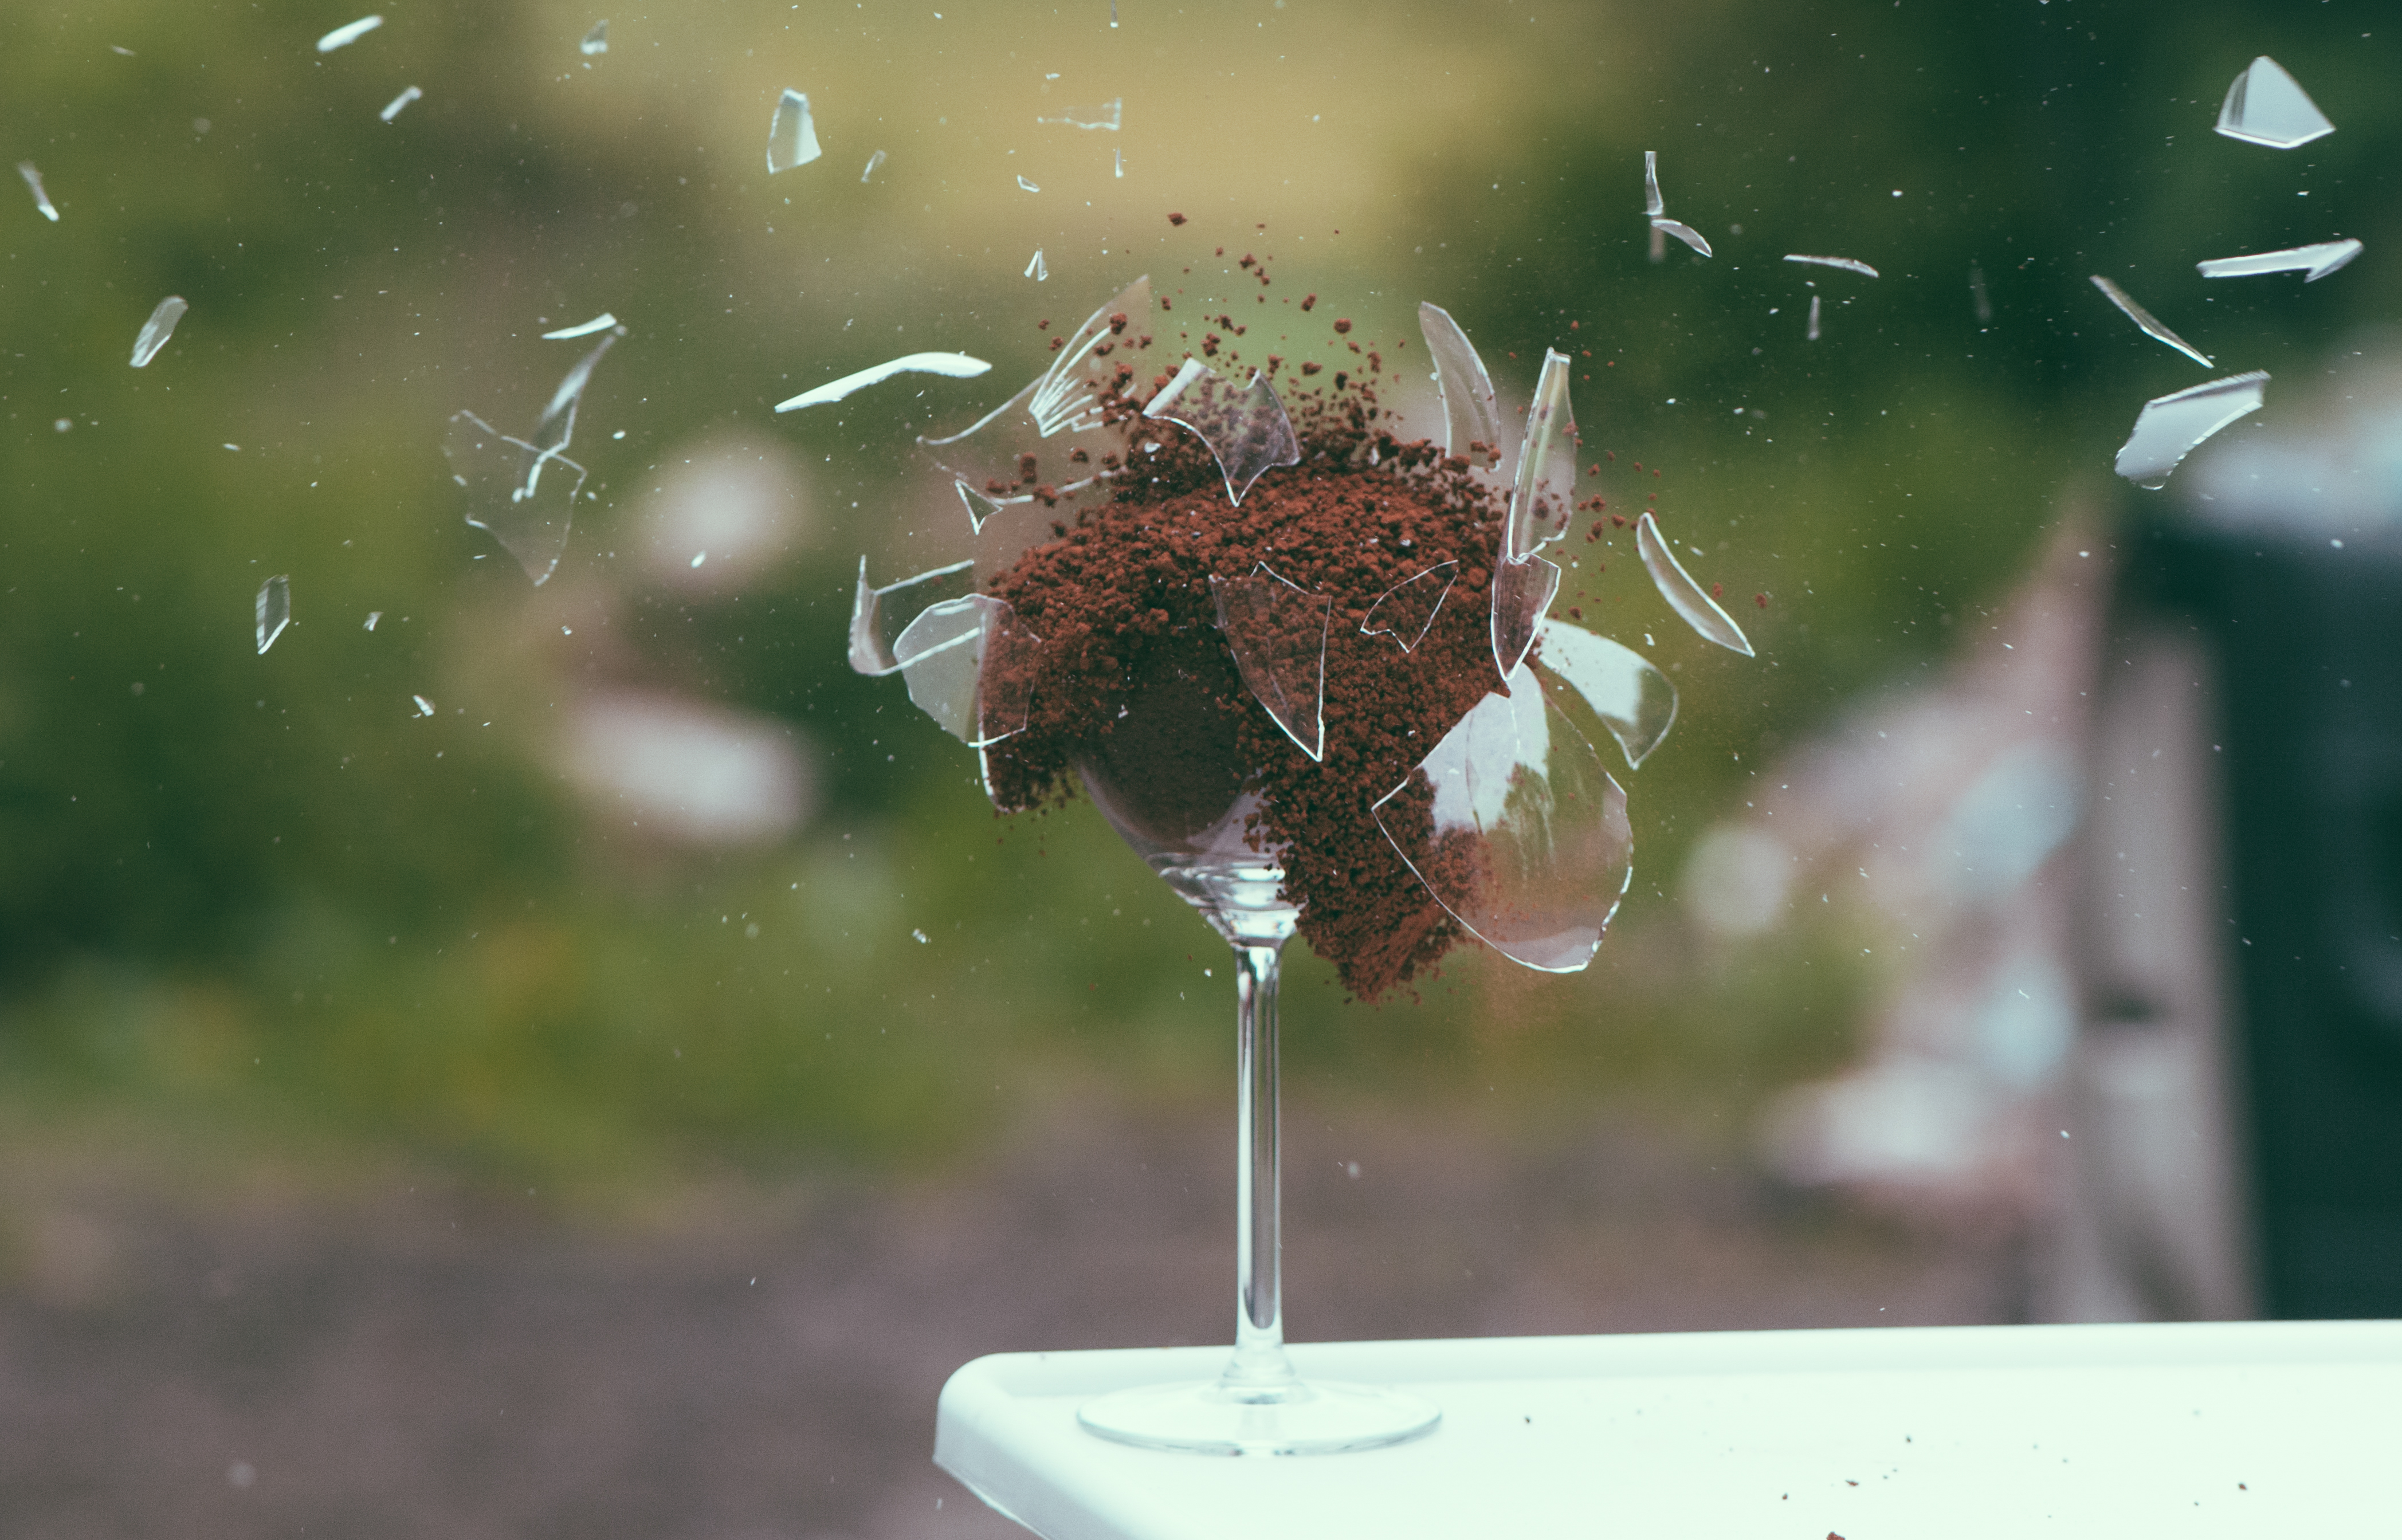
tree, nature, photography, leaf, flower, glass, green, reflection, insect, broken, botany, flora, explosion, fauna, invertebrate, art, macro photography, slow motion